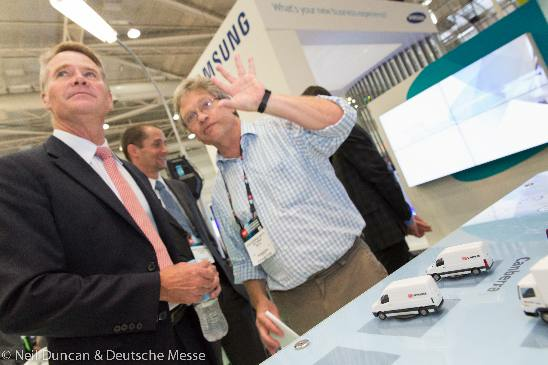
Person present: Yes